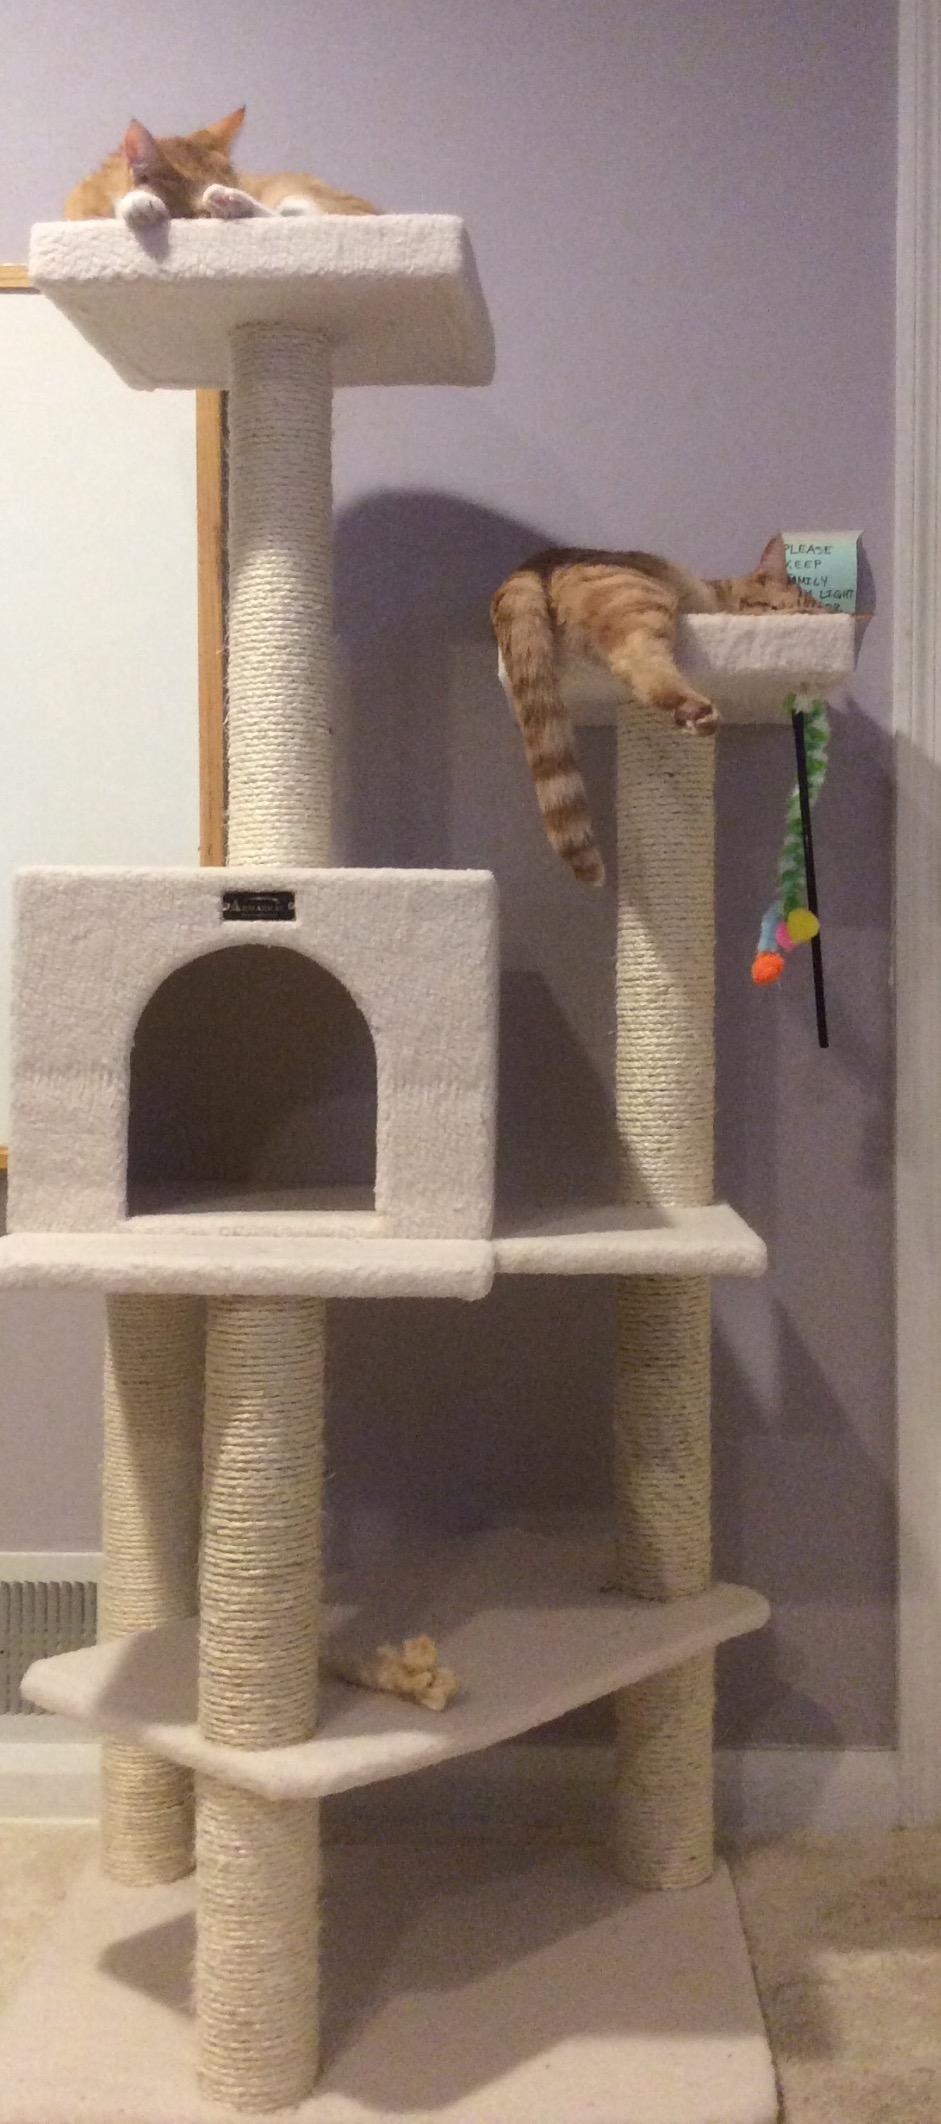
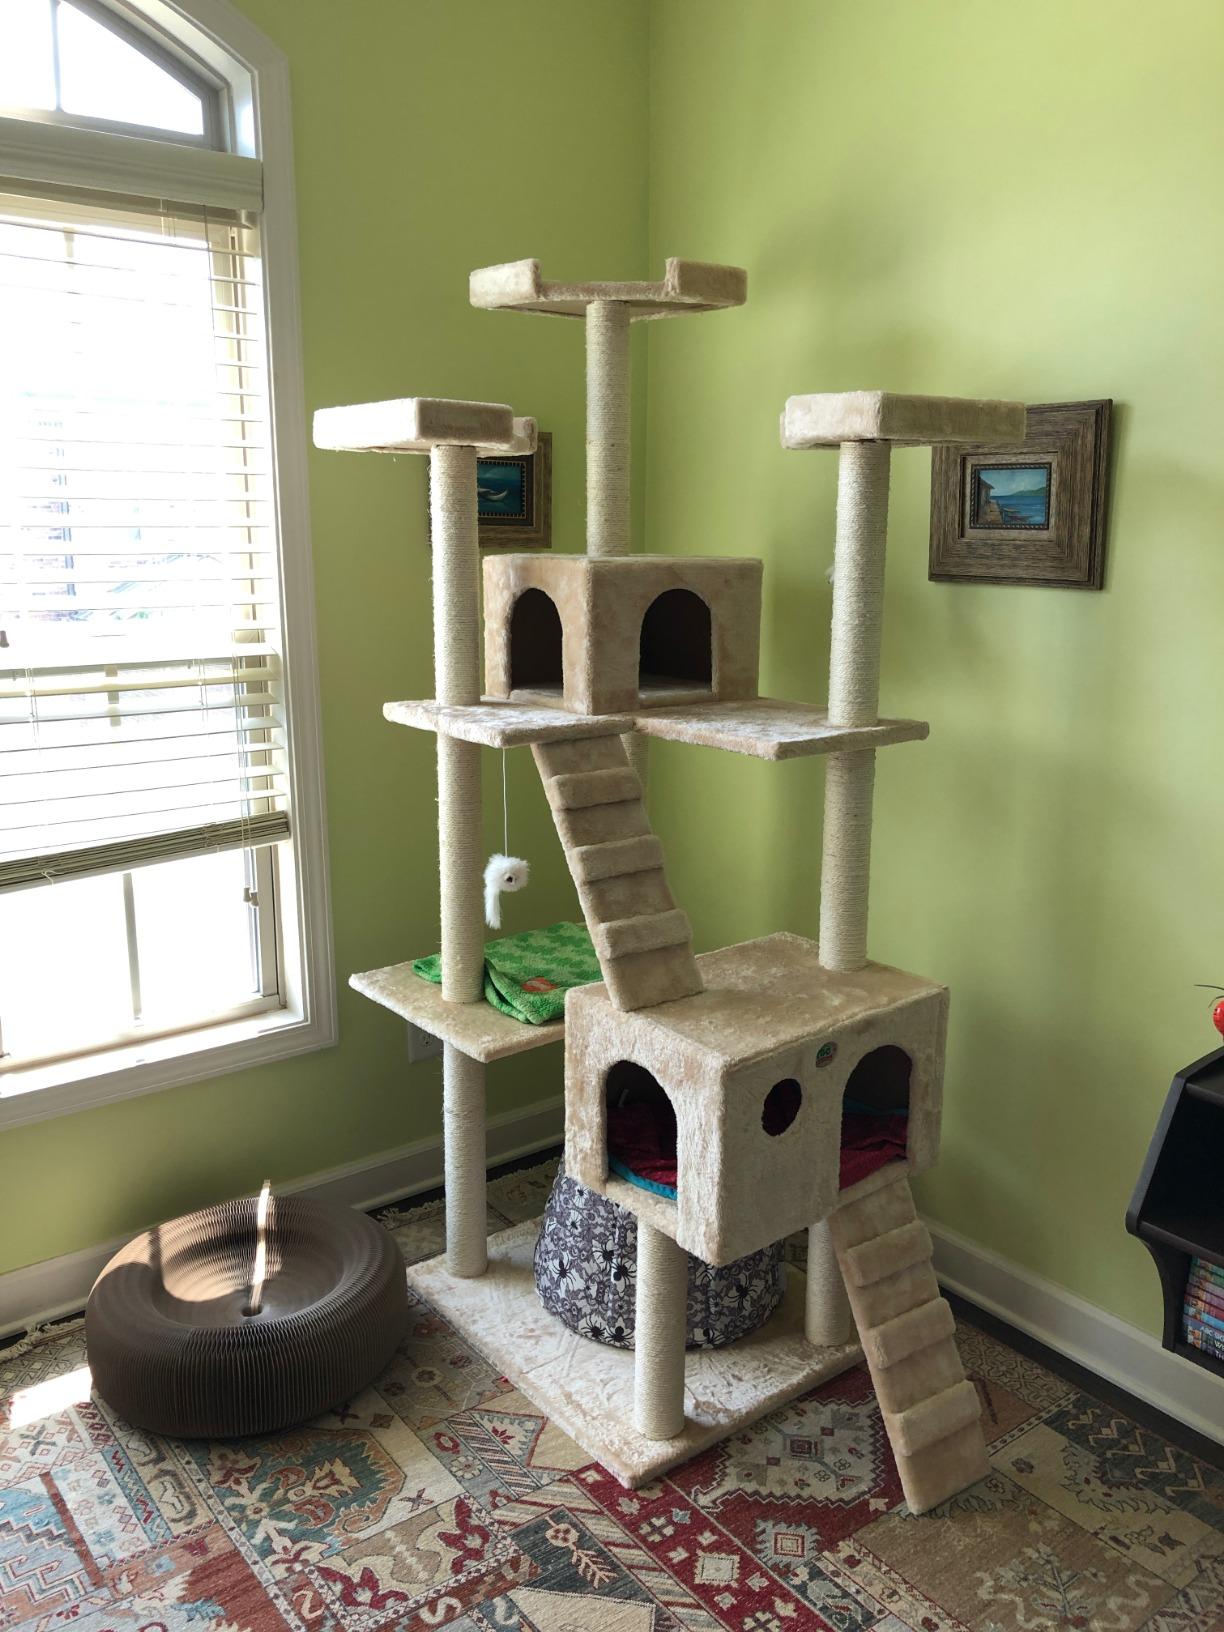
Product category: items_cat tree
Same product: no